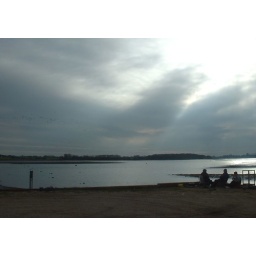
Early spring afternoon at Dell Quay. A few cold looking fishermen in the forground, distant birds flying around.